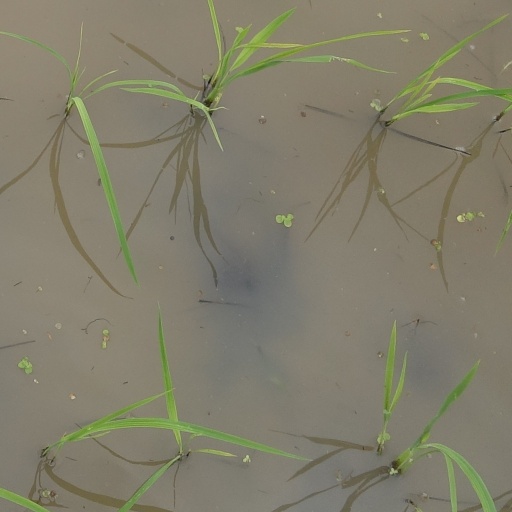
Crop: rice